Double Engine (2024 film)

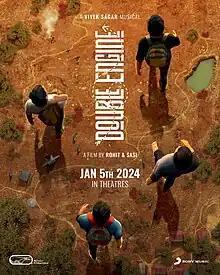

Double Engine is a 2024 Indian Telugu-language crime thriller film written by Rohit–Sasi and directed by Rohit Penumatsa. Vivek Sagar composed the music for the film. Siddharth Rapalli is the producer of the film, under Waltair Productions banner. The film's primary cast has newcomers. The film was theatrically released on 5 January 2024.